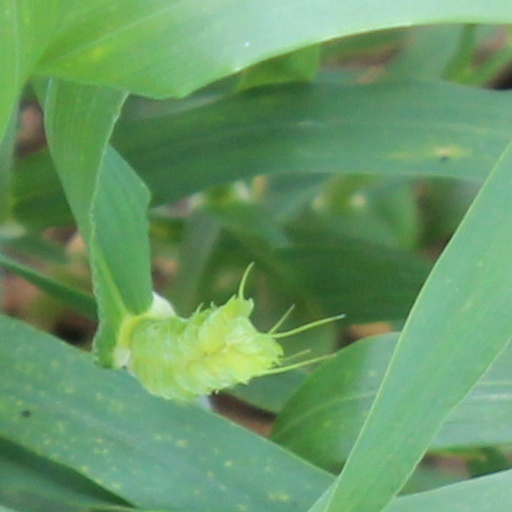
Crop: wheat